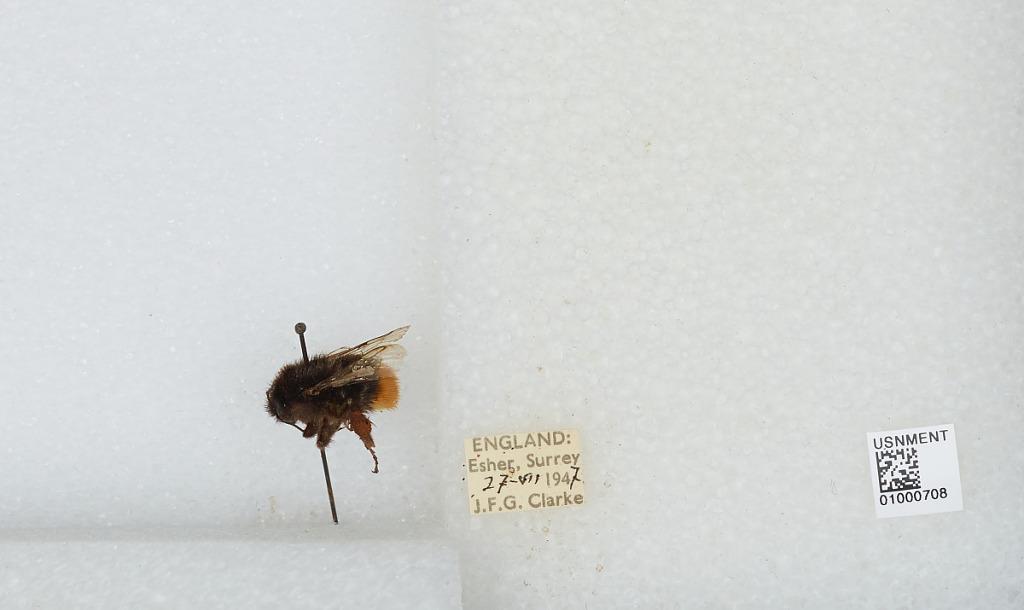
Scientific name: Bombus (Melanobombus) lapidarius lapidarius (Linnaeus)
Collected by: J. Clarke
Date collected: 1947-8-27
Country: United Kingdom
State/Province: England
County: Surrey
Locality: Esher
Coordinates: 51.3692, -0.365